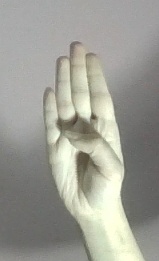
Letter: kaaf